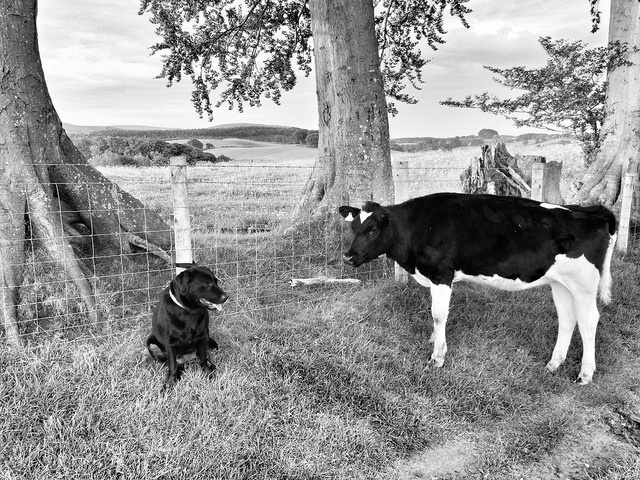
A dog sitting in the grass with a cow inside a fence
A cow looking a dog sitting in the grass
The Cal looks like it showing an angry face at the dog.
a vintage photo of a dog starring at a cow
A cow and a dog that are together in the grass.